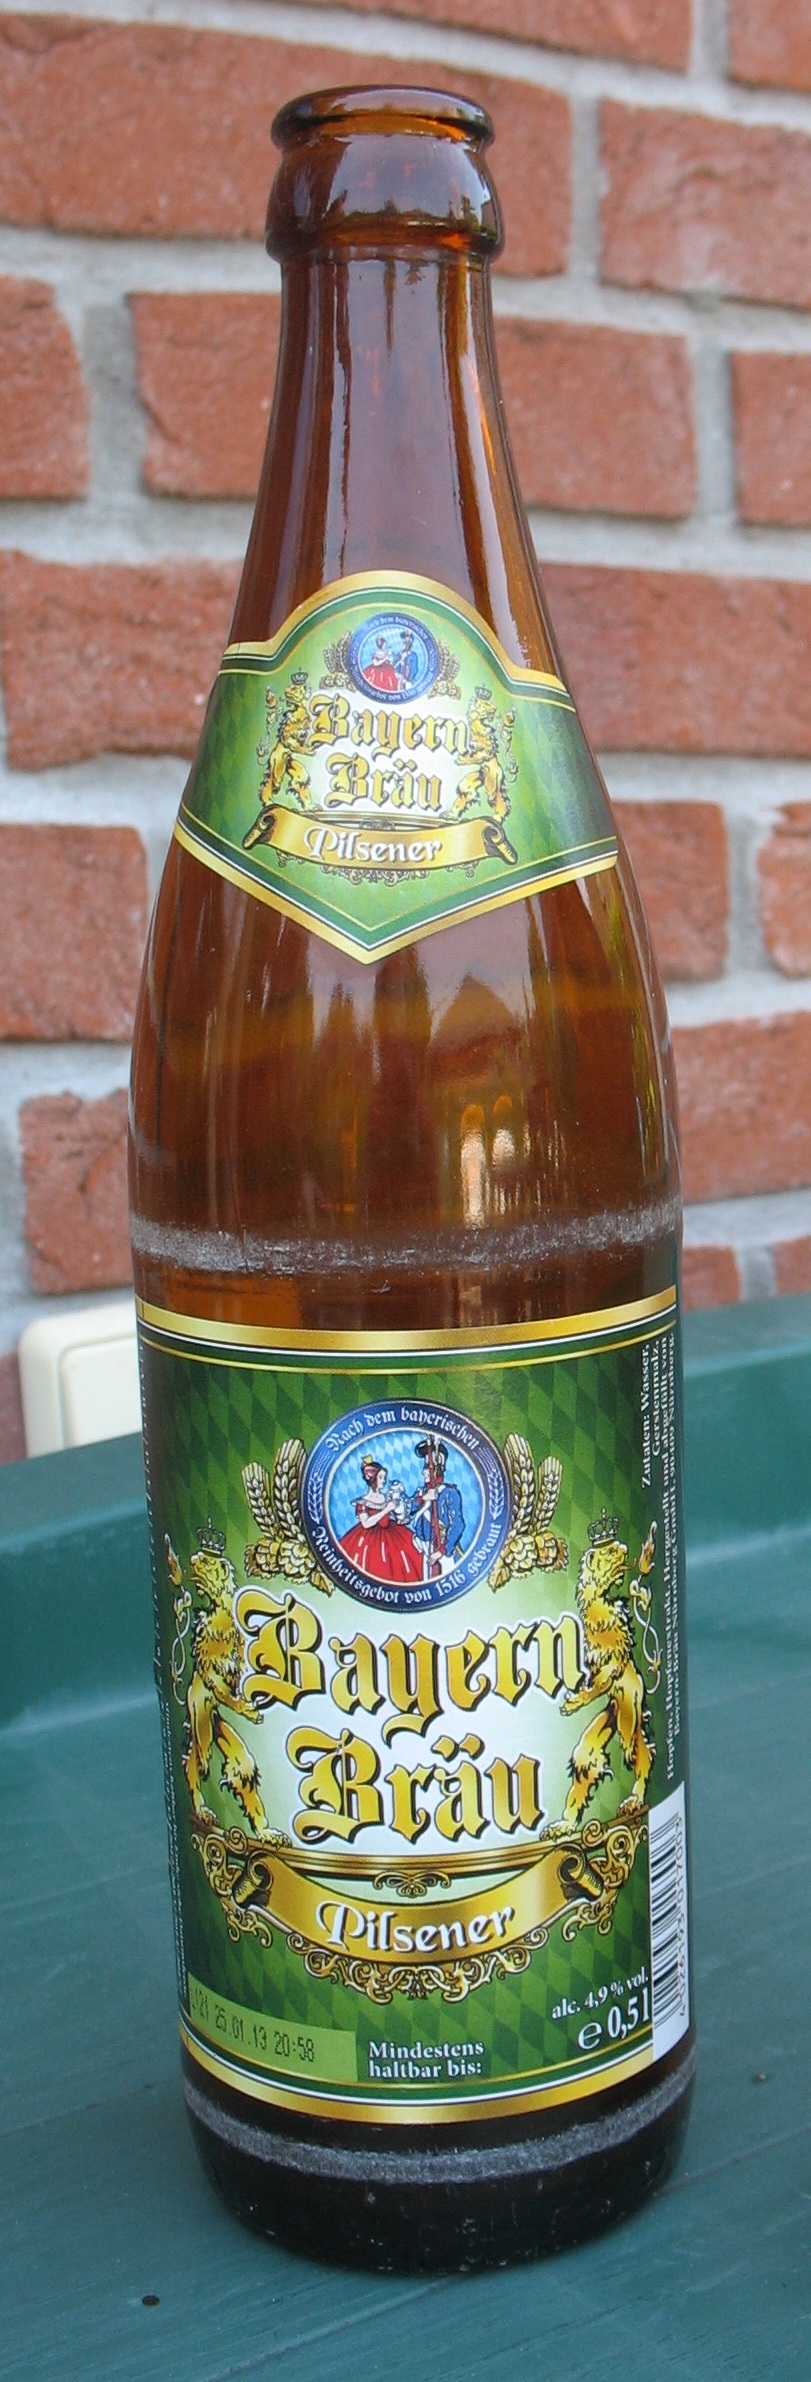
drink, bottle, beer, lager, refreshment, beer bottle, bavaria, liqueur, brew, ale, alcoholic beverage, bayerbr u, pilsener